Amon Carter Museum of American Art

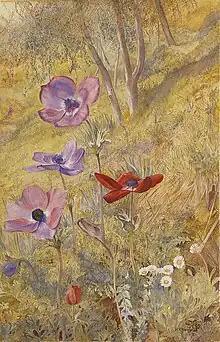
Henry Roderick Newman (1843–1917), "Anemones", 1876

The Carter's photography collection contains early images of Americans at war, anchored by 55 Mexican–American War (1847–1848) daguerreotypes. The collection houses a copy of Alexander Gardner's two-volume work, "Gardner's Photographic Sketch Book of the Civil War" and a copy of "Photographic Views of Sherman's Campaign" (1865) by George Barnard. A group of more than 1,400 nineteenth and early twentieth-century portraits of Native Americans that originated with the Bureau of American Ethnology is another of the collection's highlights, along with a complete set of Edward Curtis's "The North American Indian".